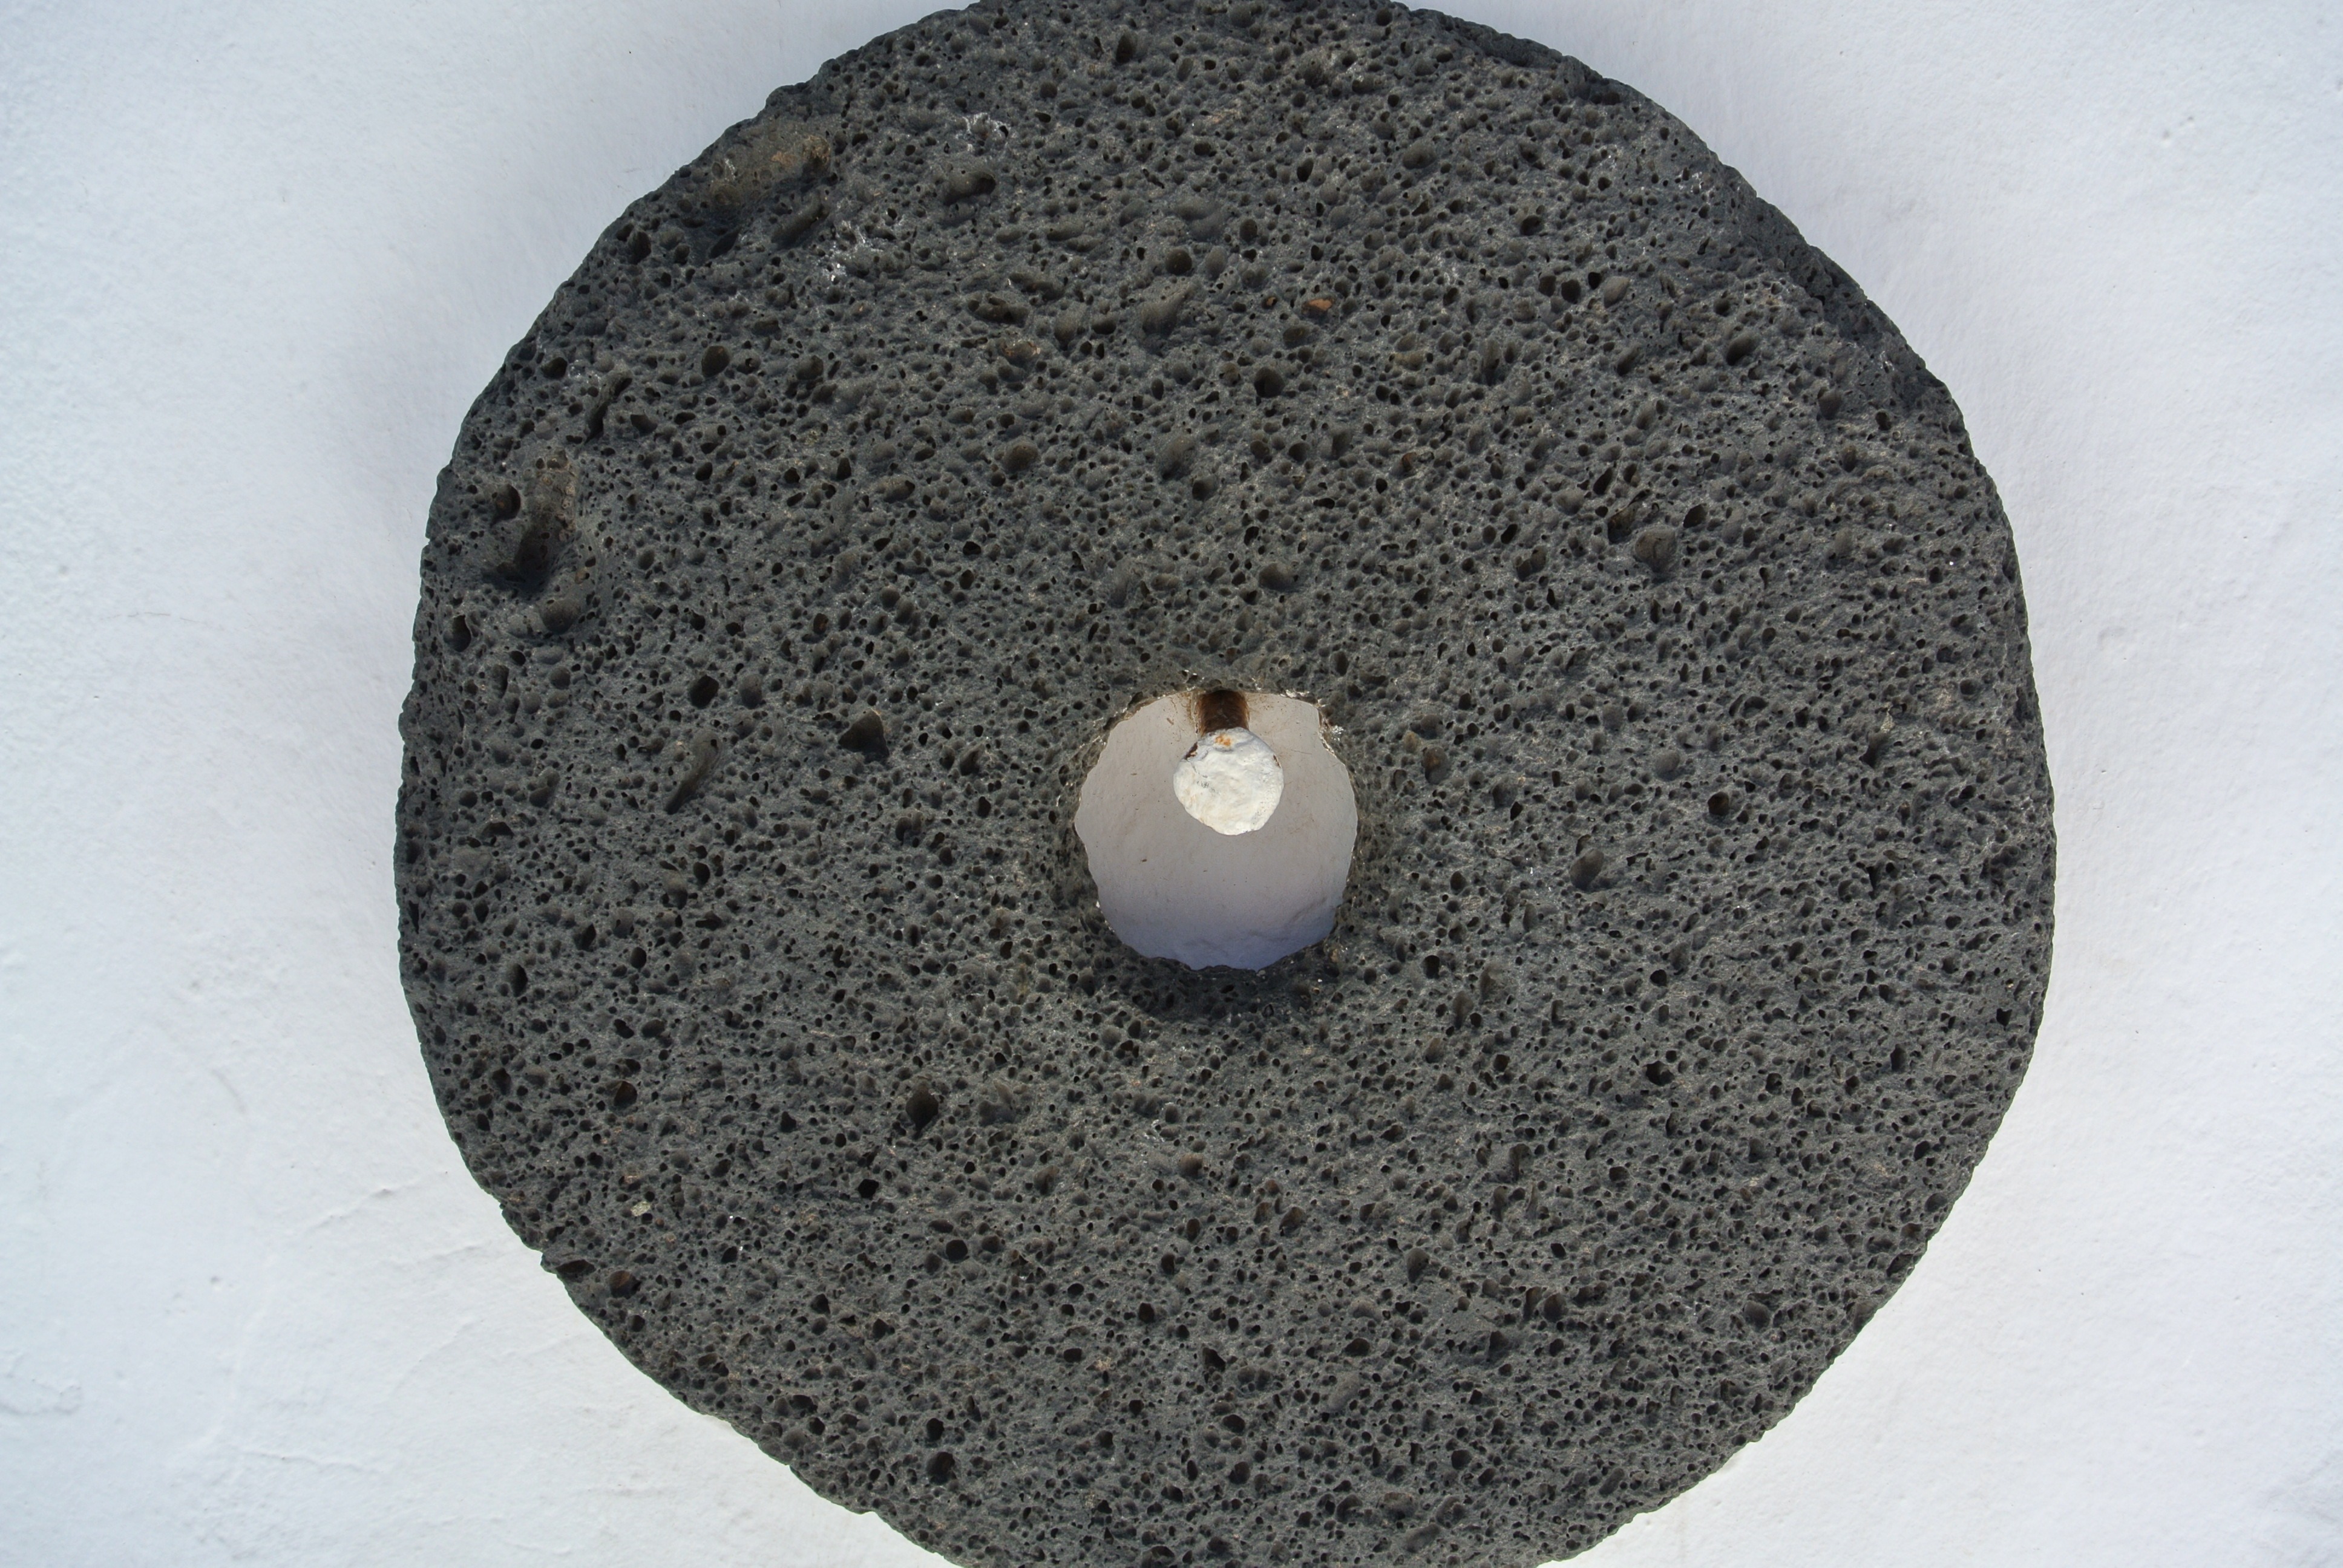
abstract, stone, material, circle, granite, volcanic rock, porous